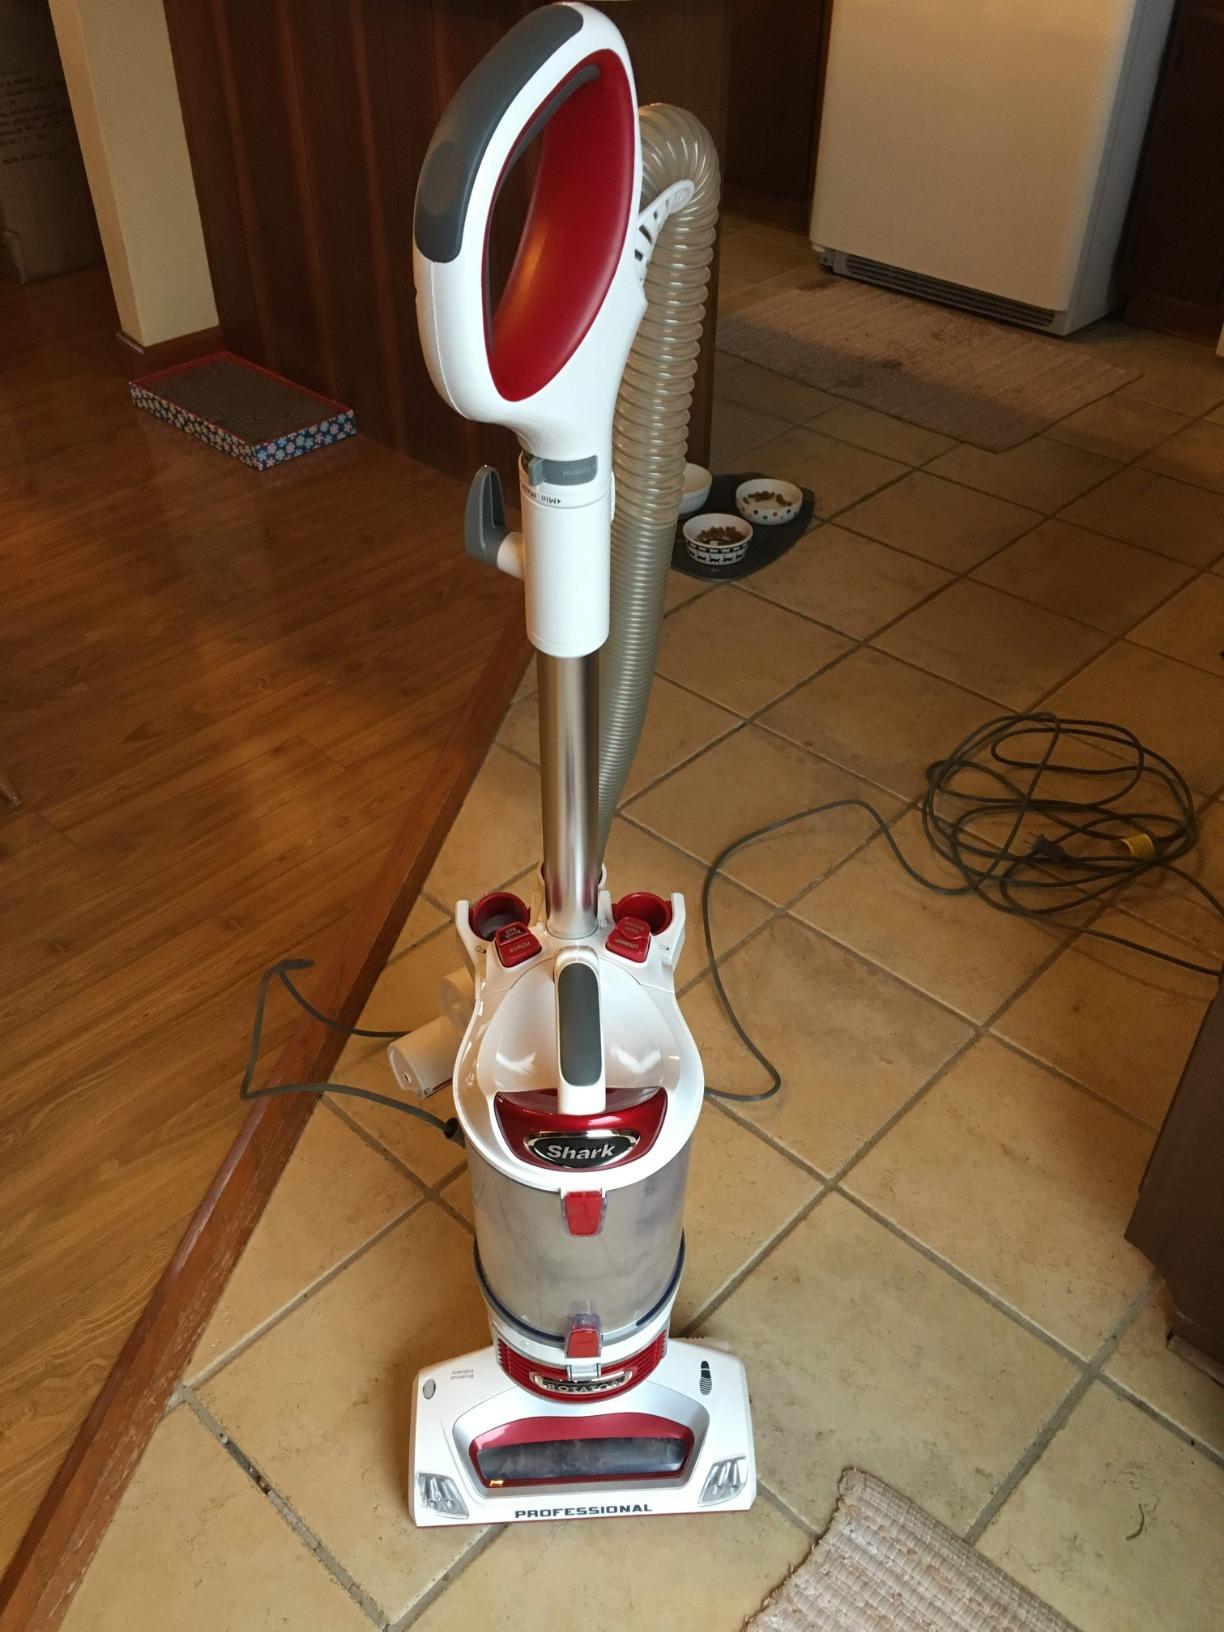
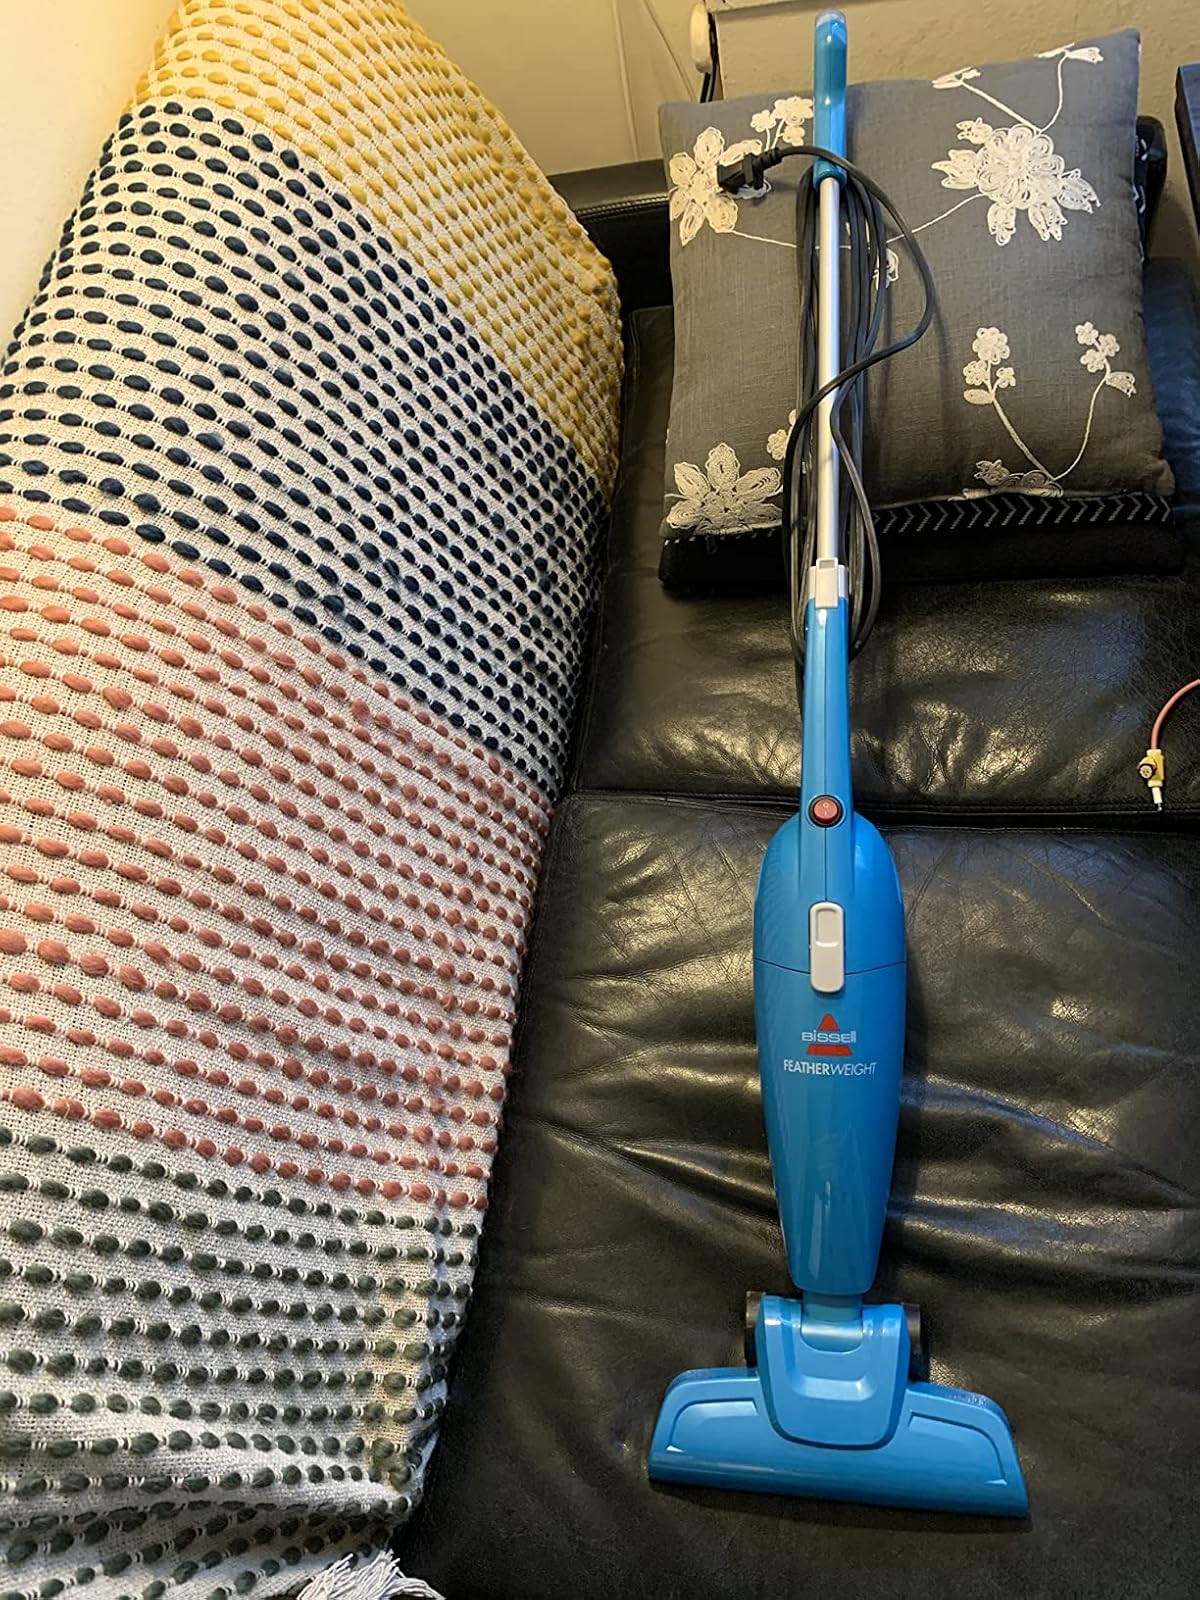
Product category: items_vacuum
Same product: no